White House tennis court

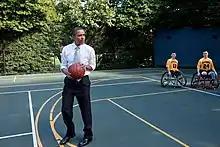
Barack Obama on the court in 2009 with members of the National Naval Medical Center's Marine Wounded Warrior basketball team

Basketball lines were drawn and baskets added so it could be used as a basketball court during the presidency of Barack Obama in 2009. Obama celebrated his 50th birthday with a game of basketball on the court organized by his friends and his aide Reggie Love. The game featured the NBA and WNBA players Shane Battier, LeBron James, Magic Johnson, Maya Moore, Alonzo Mourning, Joakim Noah, Chris Paul and Derrick Rose in addition to Obama's friends from high school. Kobe Bryant and Bill Russell were spectators.